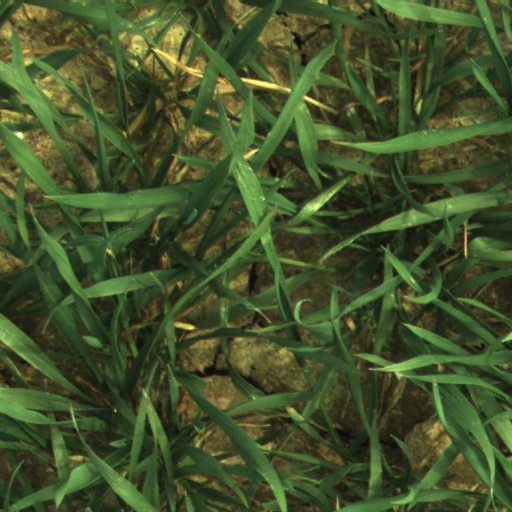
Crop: wheat